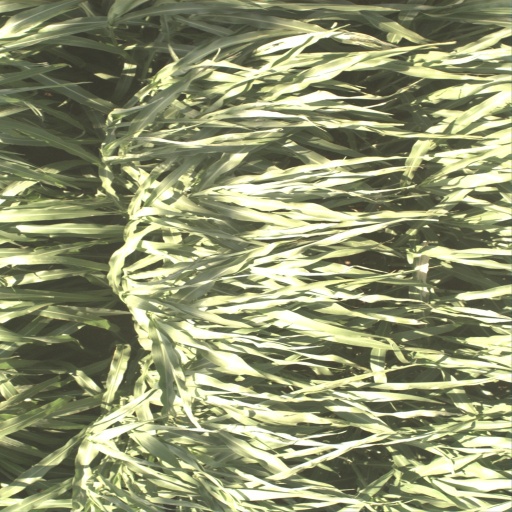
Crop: sorghum